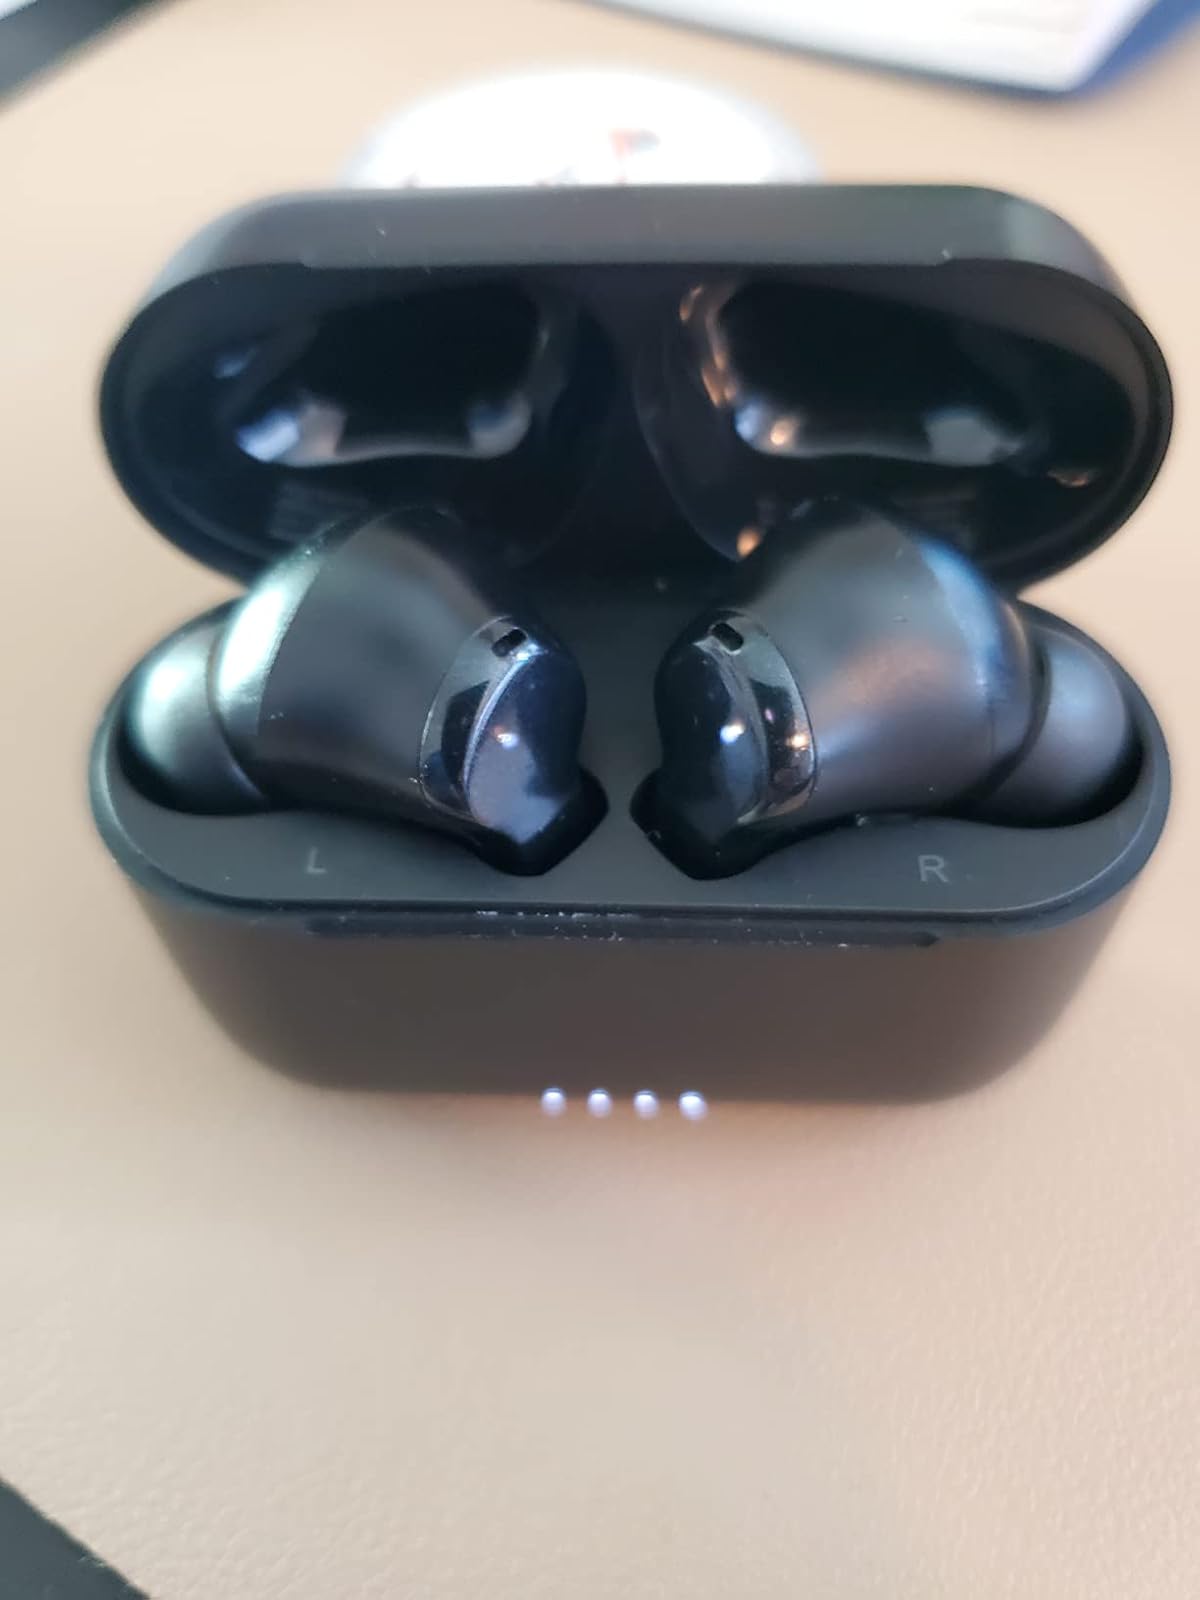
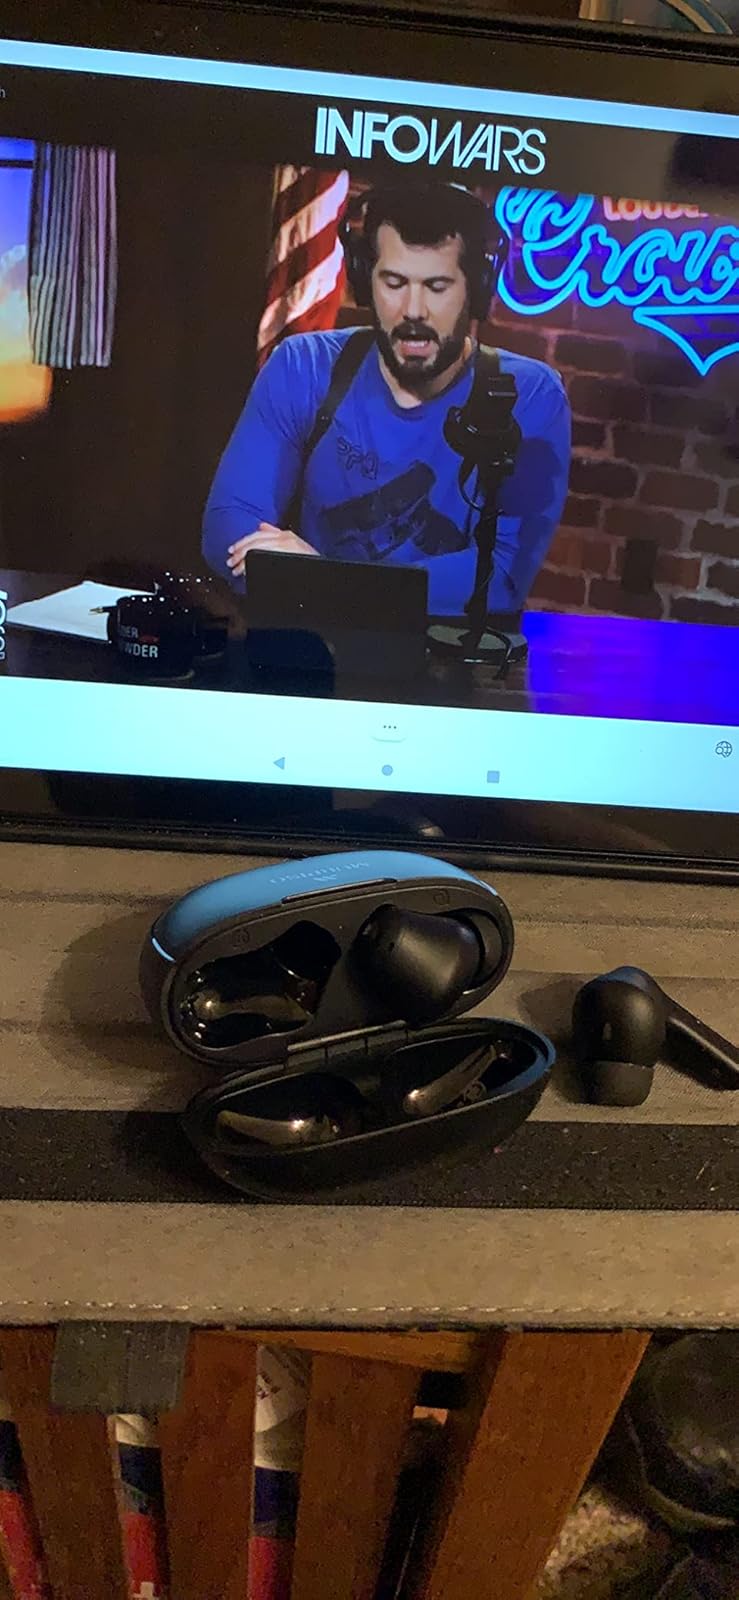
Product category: earbuds
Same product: no